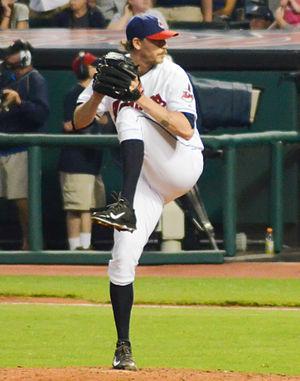
John Berton Axford est un lanceur de relève droitier de la Ligue majeure de baseball.